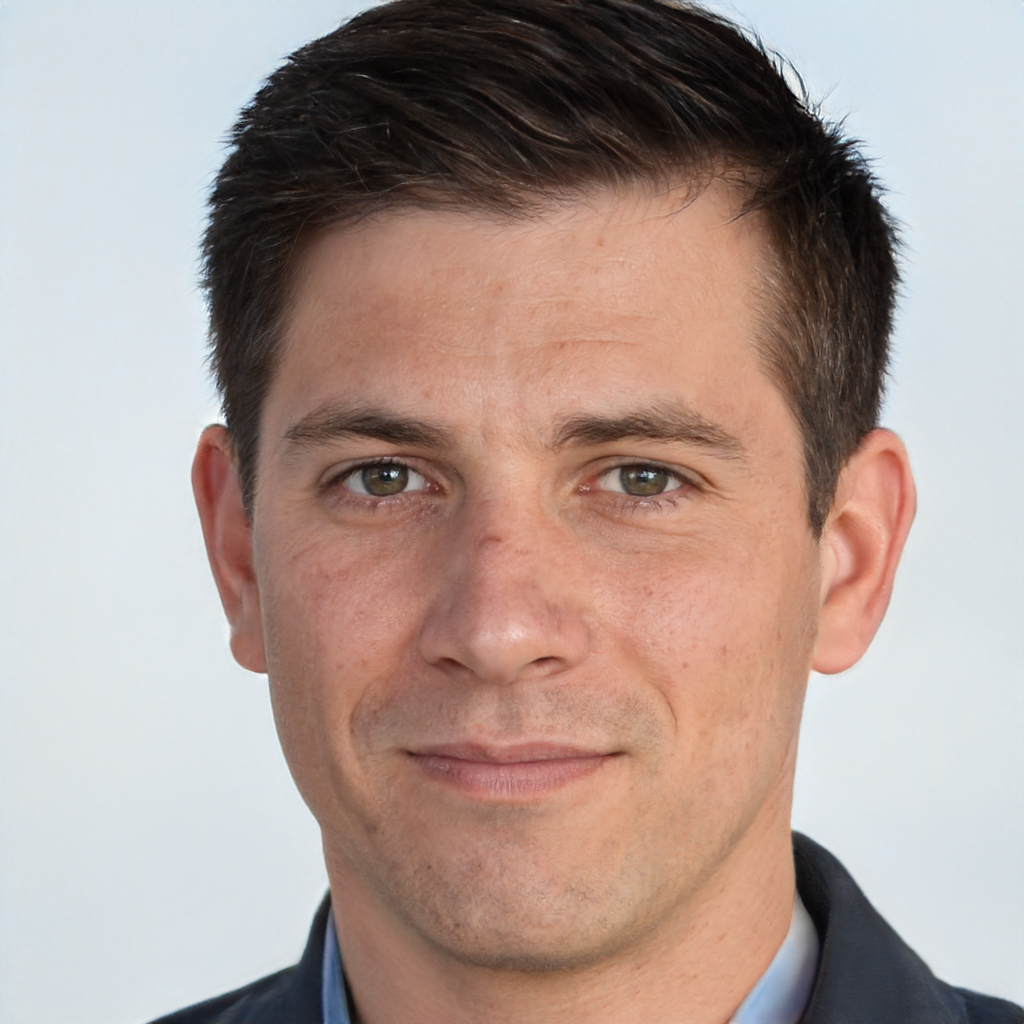
Gender: Male